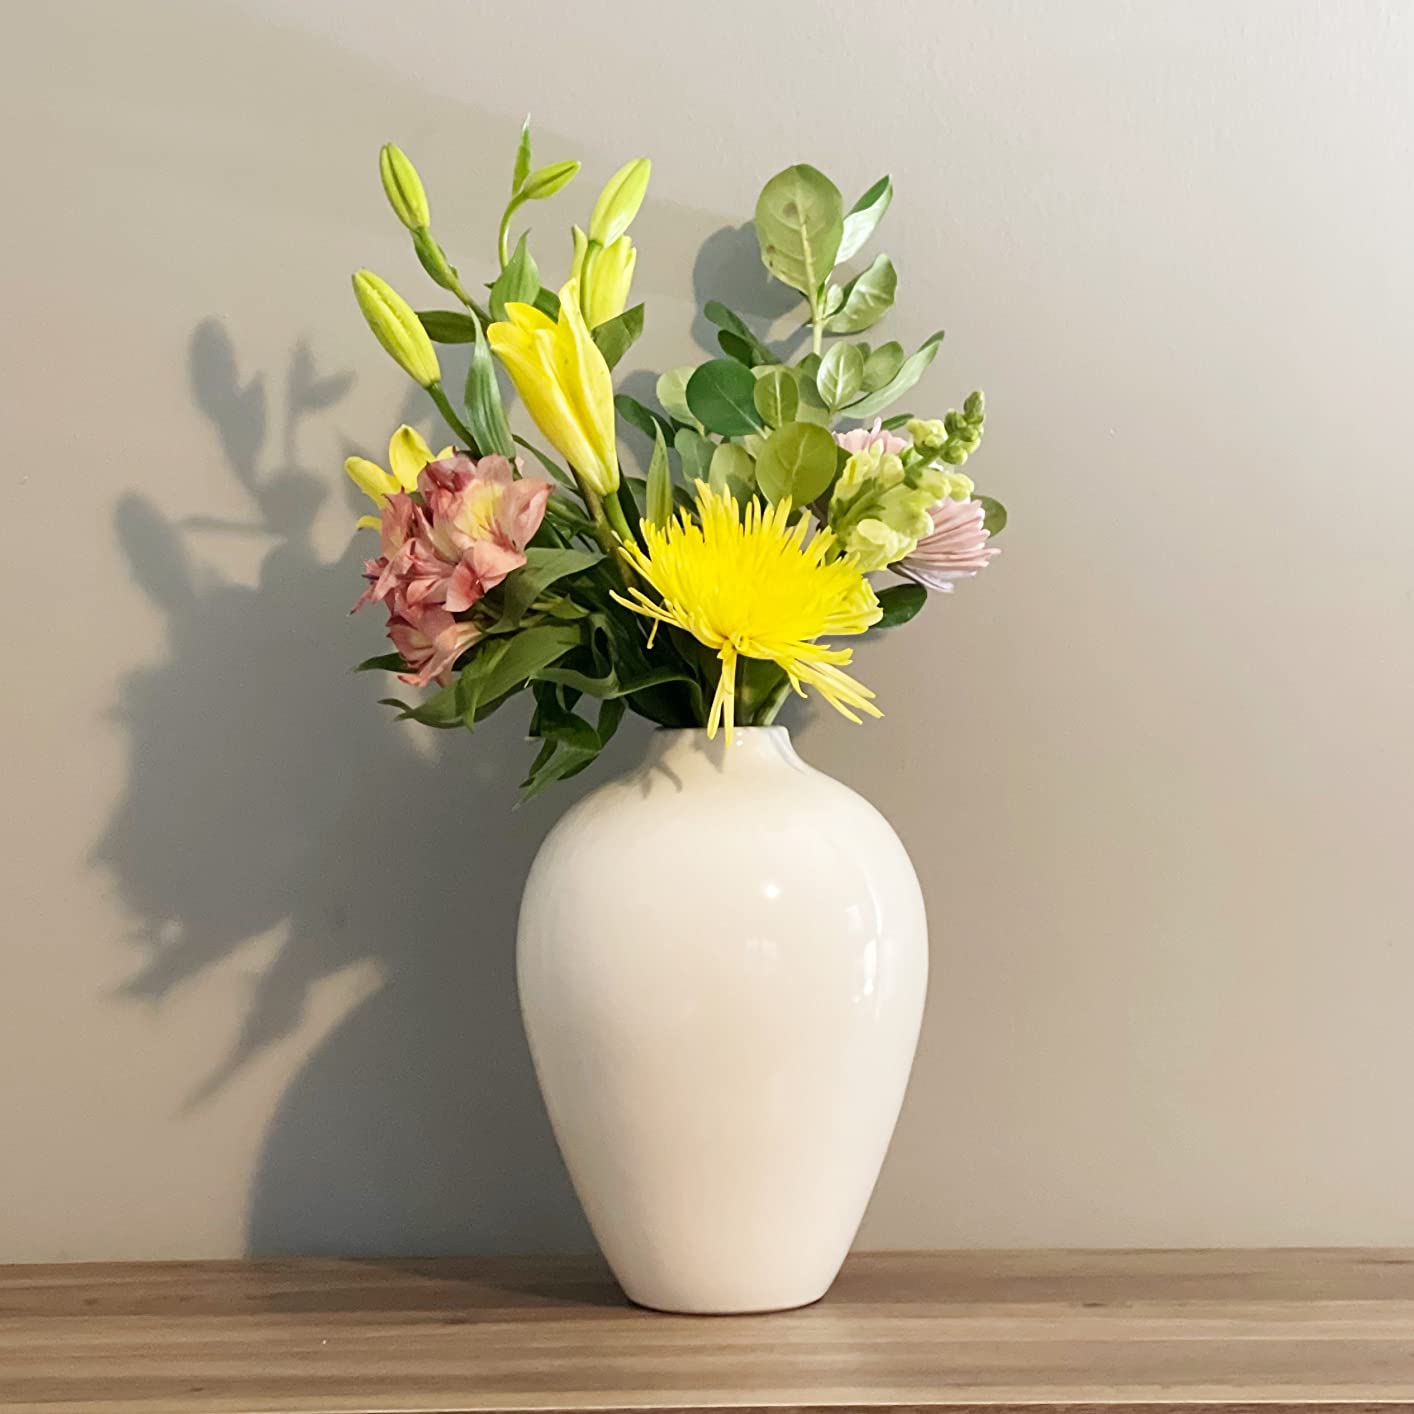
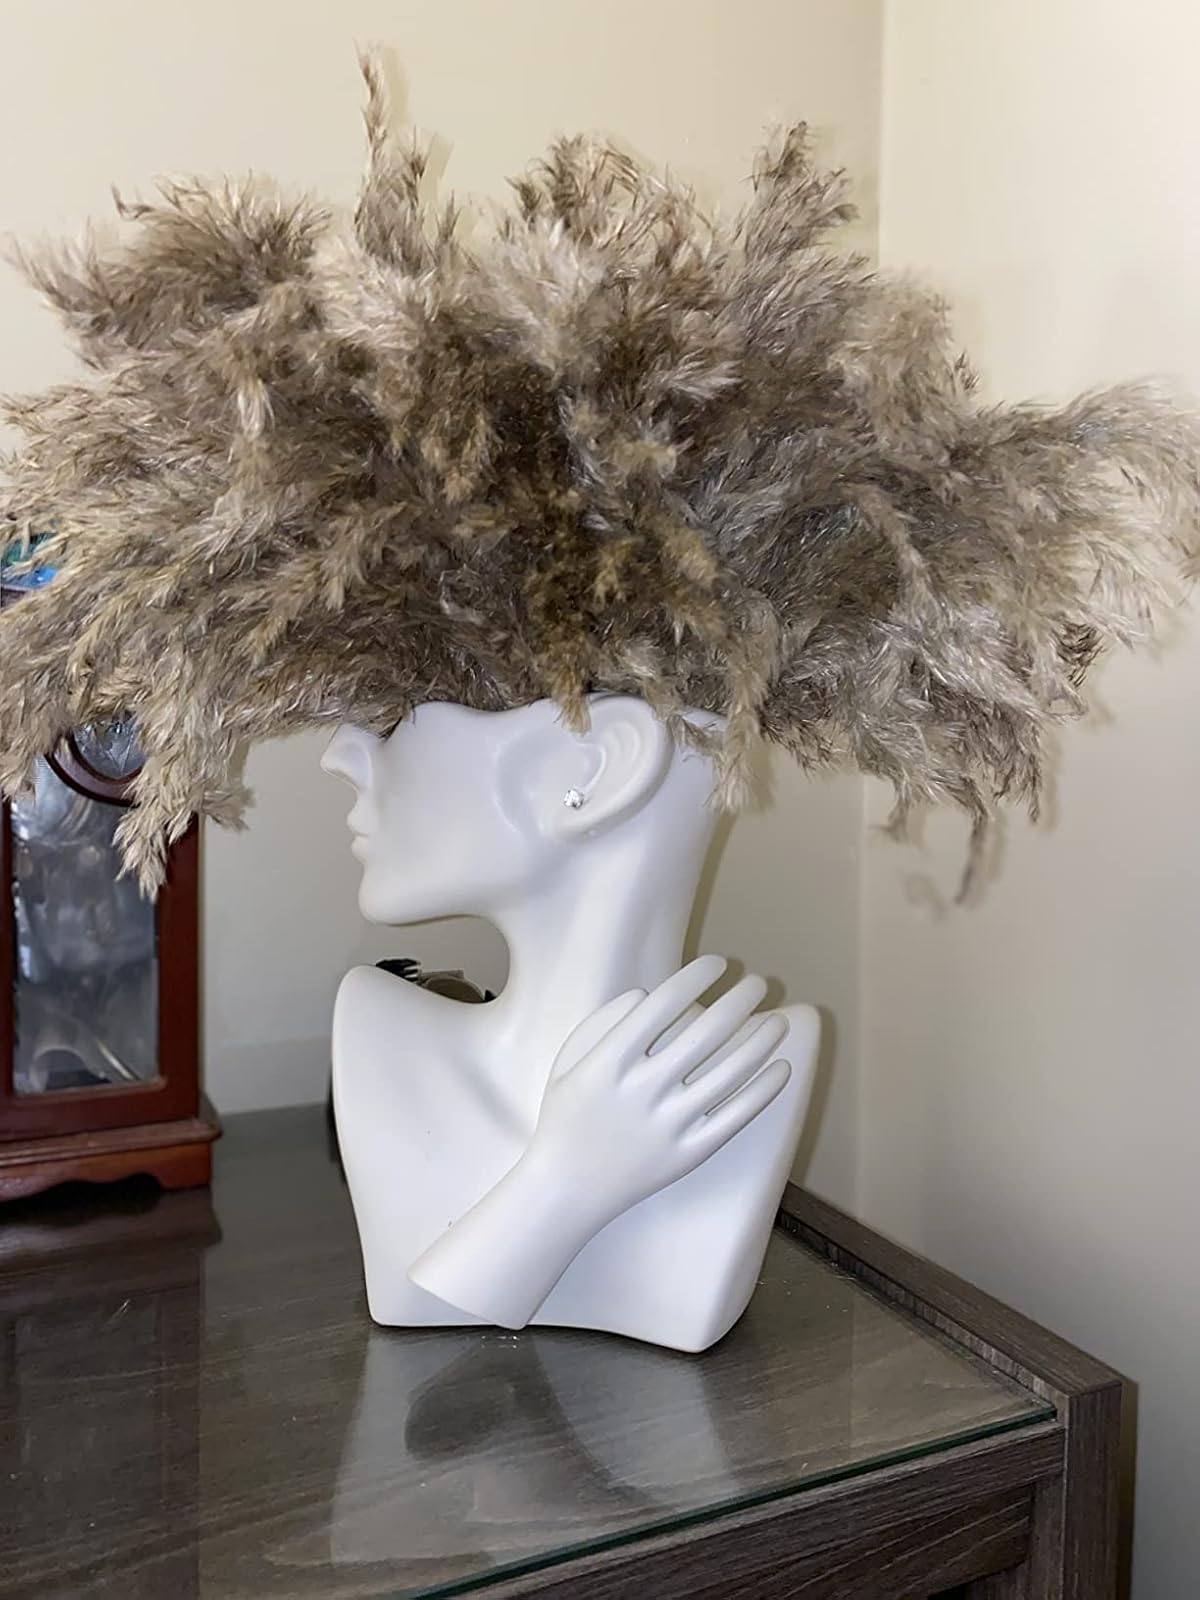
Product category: vase
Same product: no